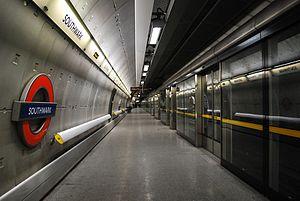
La Jubilee line est une ligne du métro de Londres, reliant Stanmore au nord-ouest à Stratford, à l'est. Longue de 36,2 kilomètres, elle dessert 27 stations, notamment Baker Street, Westminster, Waterloo, London Bridge et Canary Wharf. Inaugurée en 1979, elle est la plus récente ligne du réseau métropolitain londonien ; elle est exploitée avec des rames de type 1996 Stock. Elle est empruntée par 280 millions de passagers par an, ce qui en fait la troisième ligne la plus fréquentée du réseau après la Northern line et Central line. La Jubilee line est représentée en gris argenté sur le plan du métro.